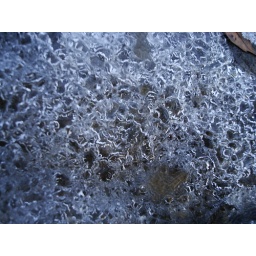
water running down a rock under a top layer of frozen ice